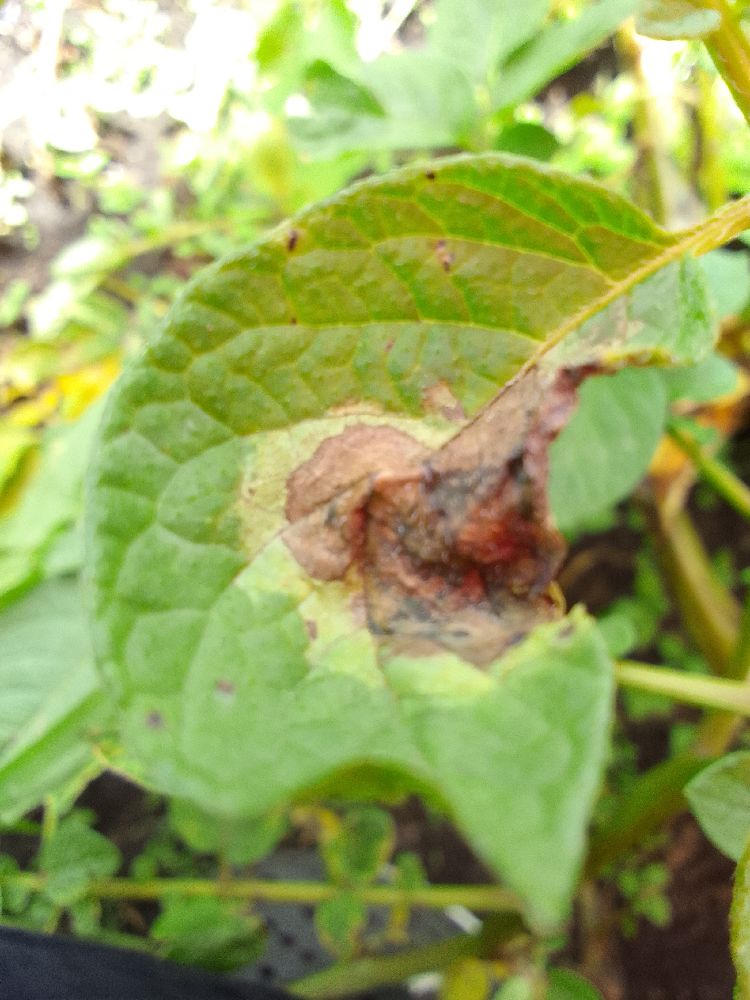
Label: Late blight